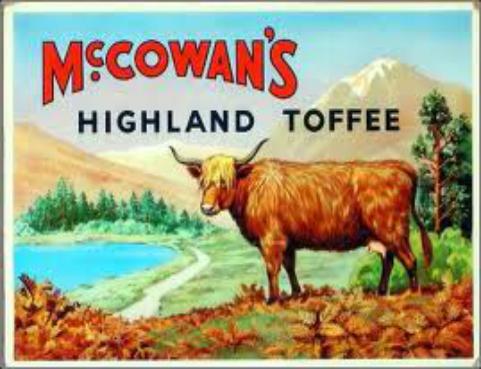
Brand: Highland Toffee
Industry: Food